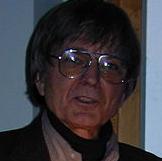
Age: 67